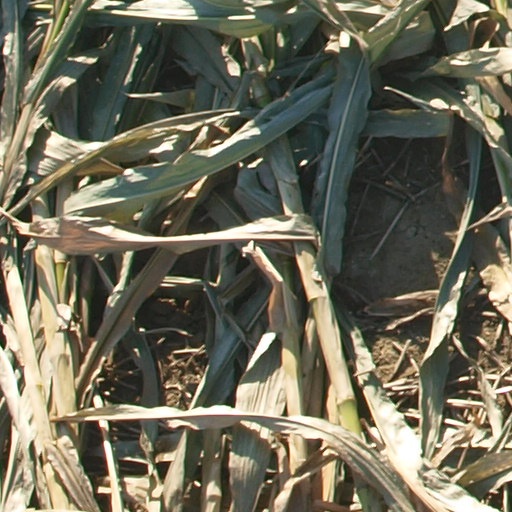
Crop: maize; corn